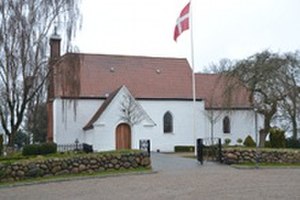
Torsted Kirke (Horsens Kommune)
Torsted Kirke
Torsted Kirke er en kirke i Horsens Kommune tilhørende Torsted Sogn.